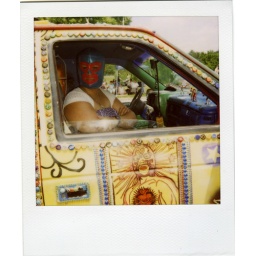
female lucha in art car parade, houston, texas